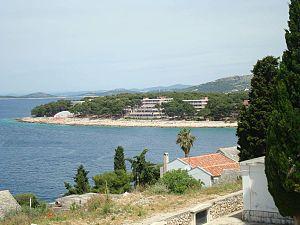
Vue du complexe hôtelier depuis le village de Primosten (Croatie)
Primošten est un village et une municipalité située en Dalmatie, dans le comitat de Šibenik-Knin, en Croatie. Au recensement de 2001, la municipalité comptait 2 992 habitants, dont 97,03 % de Croates et le village seul comptait 1 761 habitants.